Romen Theatre

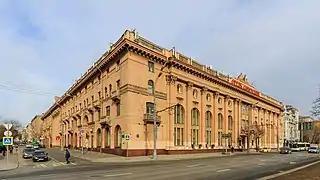
Romen Theatre in Moscow.

Romen Theatre in Moscow, Russia, is the oldest and the most famous of Romani theatres in the world. The theatre is a key object of Romani culture in Russia, and from the moment of its foundation in 1931, it has been a centre of attraction for Romani artists in Russia.